Palarivattom Flyover scam

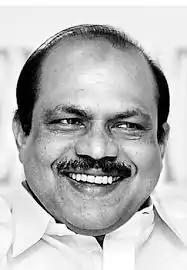
V. K. Ebrahim Kunju, the former PWD minister

The third and the fourth accused in the case, Benny Paul and TO Soorej respectively, are charged for abusing their official positions as public servants and thereby providing advantage to Sumeet Goyal (accused number one) and incurring loss to the state government. The remand report submitted by the investigation officer on August 30, 2019, also states that ‘there is every reason to believe that all the accused persons gained undue pecuniary advantage in the work of the flyover which is a sub standard one".